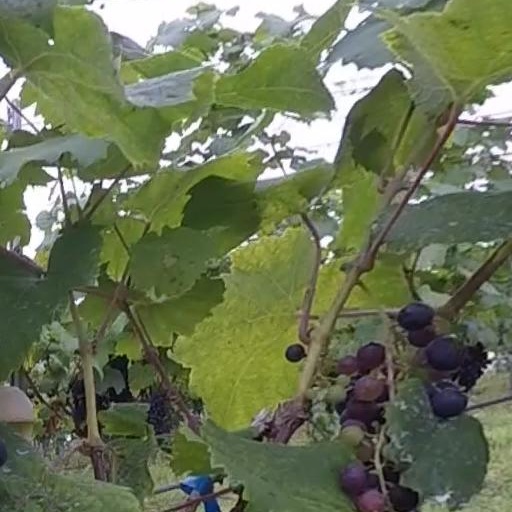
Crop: grape